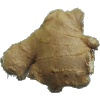
Label: ginger_root